Anakapalli district

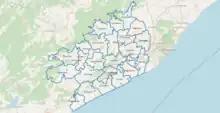
Satellite view of Anakapalli district

The district is divided into 2 revenue divisions: Anakapalli and Narsipatnam, which are further subdivided into 24 mandals, each headed by a sub-collector.